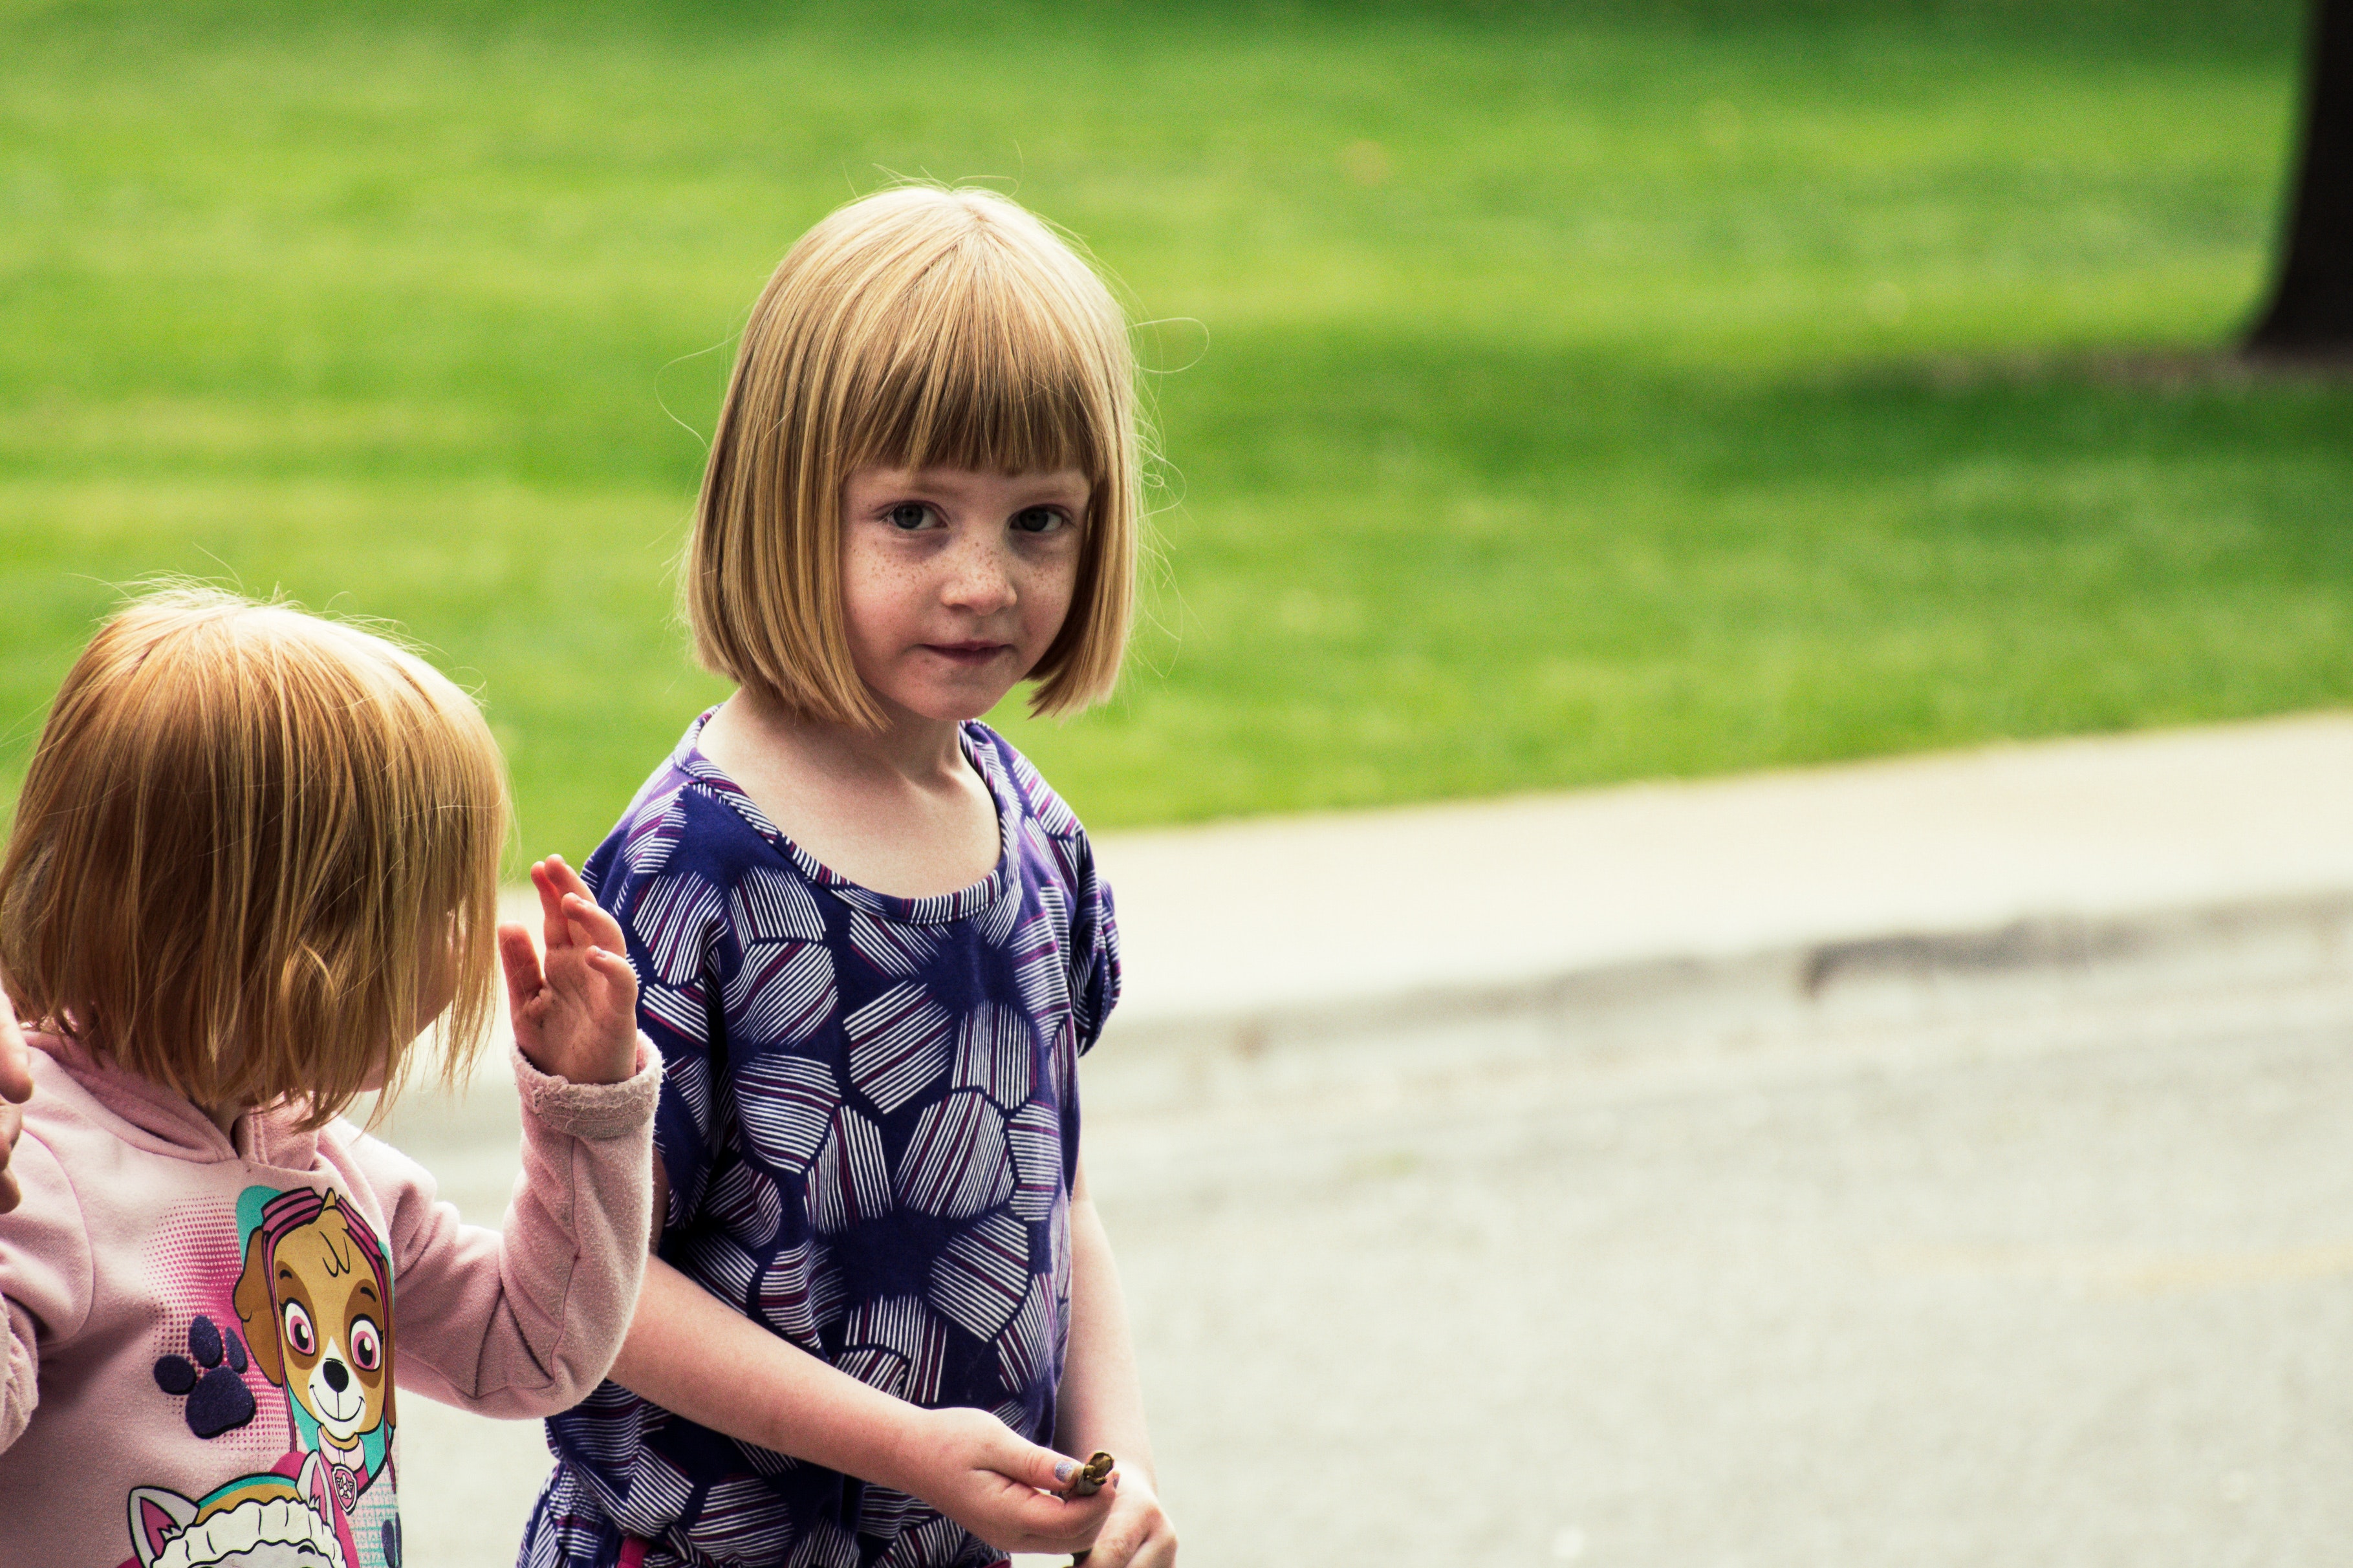
child, photograph, people, skin, toddler, summer, grass, fun, yellow, snapshot, play, eye, blond, happy, smile, vacation, photography, leisure, recreation, sibling, family, gesture